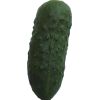
Label: Cucumber 1